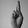
ASL letter: R